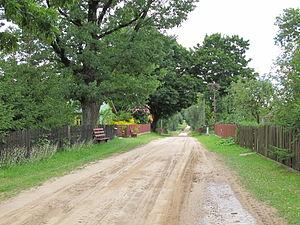
Nowa Świdziałówka [ˈnɔva ɕfid͡ʑaˈwufka] est un village polonais de la gmina de Krynki dans le powiat de Sokółka et dans la voïvodie de Podlachie.